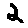
Label: 2